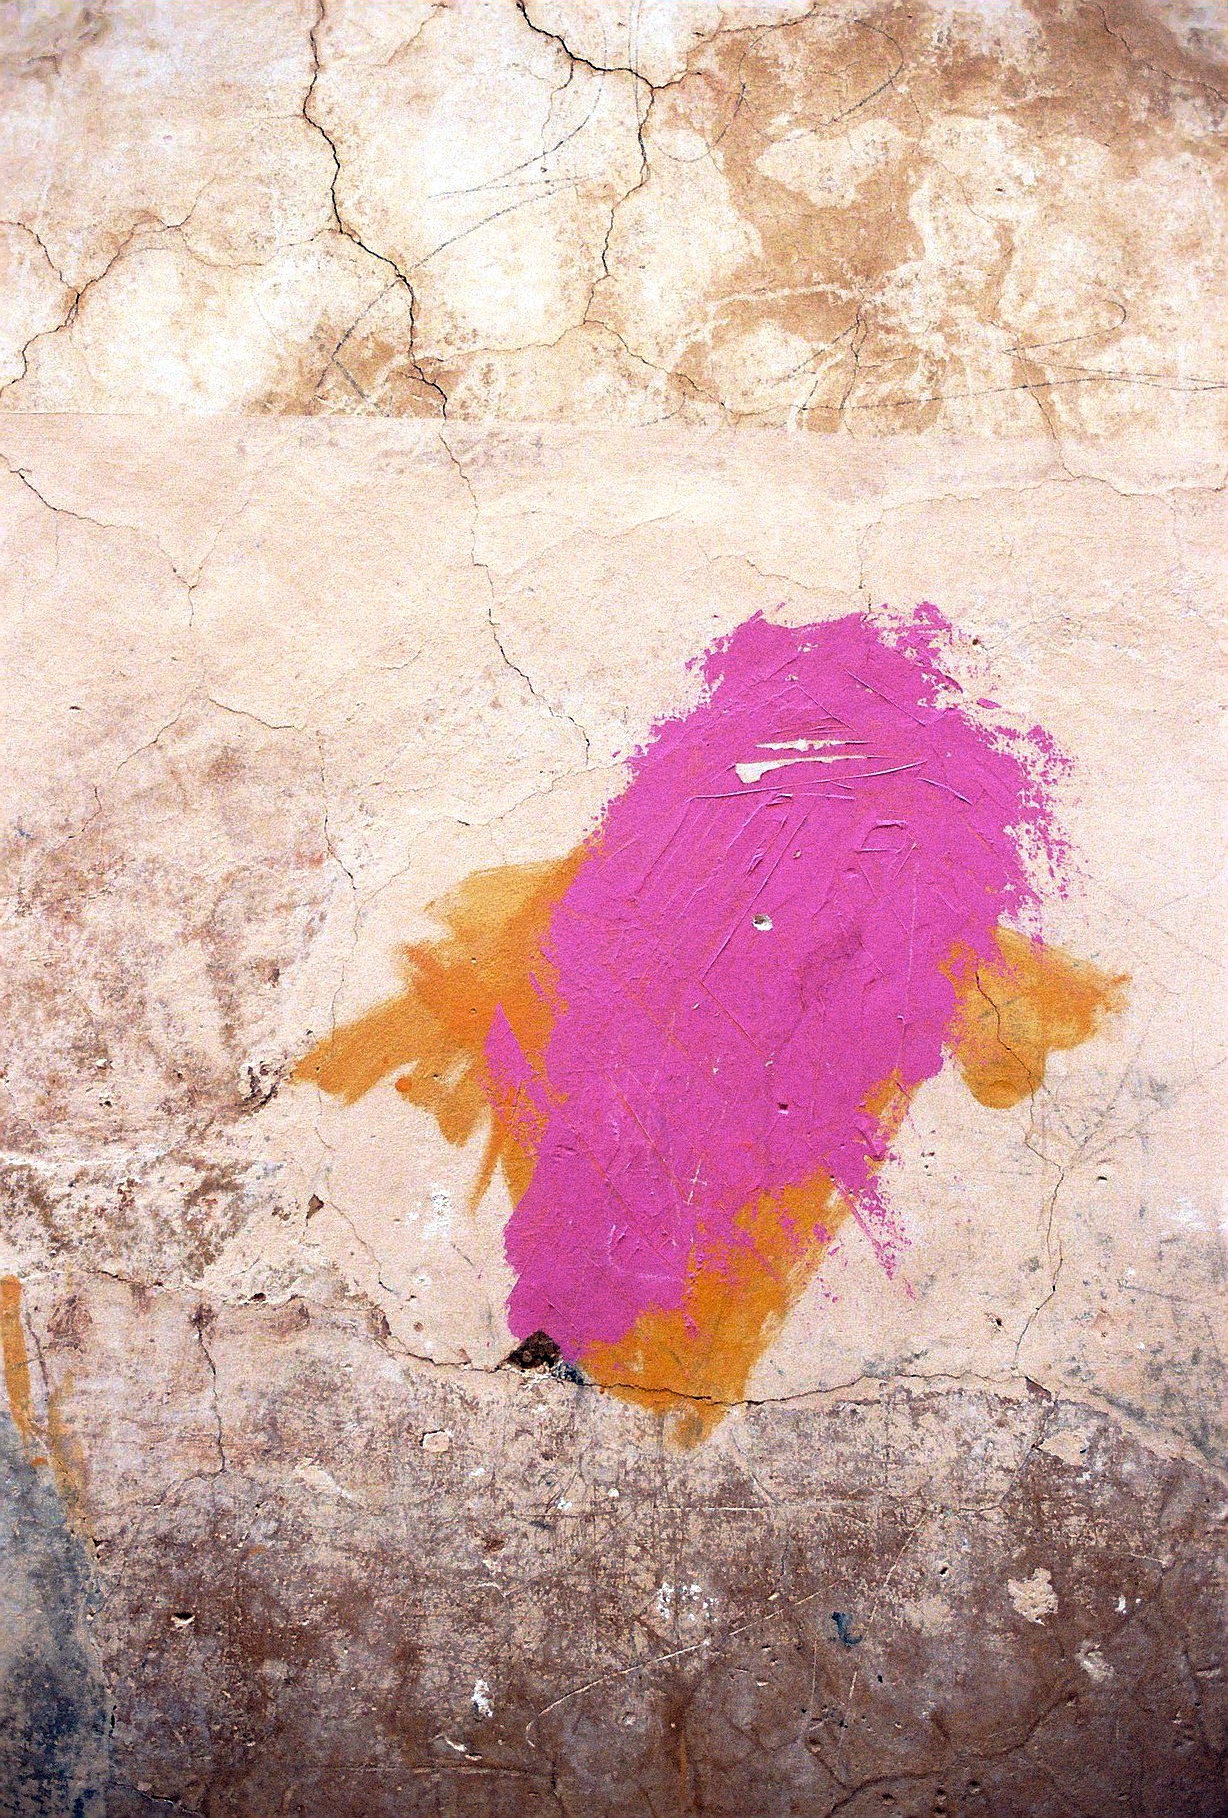
rock, texture, wall, color, material, painting, art, acrylic paint